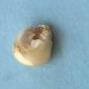
Maize quality: Bad